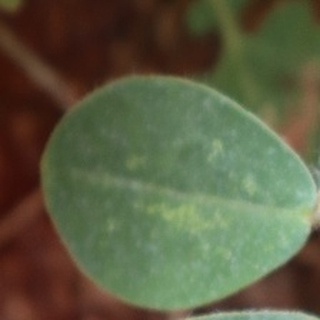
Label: healthy_groundnut